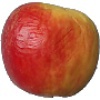
Label: Apple Red Yellow 1